Ana Tarrés

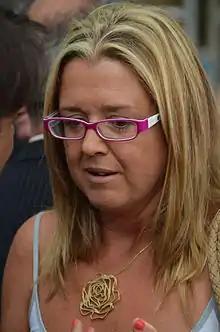
Tarrés in 2012

Anna Tarrés Campà (born 19 October 1967) is a synchronized swimming coach and former national synchronized swimmer from Spain. She competed in the women's duet at the 1984 Summer Olympics. After retiring from competition Tarrés began coaching at her swimming club, CN Kallipolis, in 1987, where she coached Gemma Mengual to international success. In 1997 she was appointed as head coach of the Spanish national synchronised swimming team: during her time in charge the team enjoyed great success, taking four Olympic medals, 26 World Championship medals, and 25 European Championship medals, however in September 2012 the Royal Spanish Swimming Federation informed her that her contract would not be extended beyond the end of the year. Shortly afterwards 15 former members of the team issued a public letter criticising Tarrés for using authoritarian and demeaning behaviour in her role as head coach, although Mengual and national team captain Andrea Fuentes both spoke in Tarrés' defence, and Fuentes subsequently announced her retirement from elite competition in January 2013 due to demotivation as a result of the conflict between Tarrés and the federation. After her dismissal, Tarrés won a €383,000 lawsuit against the federation for unfair dismissal.